British Airways Flight 2276

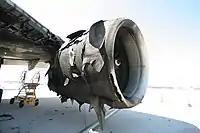
Uncontained failure of the left-side engine

British Airways Flight 2276 was a scheduled international passenger flight from Las Vegas, Nevada, to London Gatwick Airport, England. On 8 September 2015, the Boeing 777-200ER operating the flight suffered an uncontained engine failure and fire in the left (#1) GE90 engine during take-off from Las Vegas-McCarran International Airport, prompting an aborted take-off and the evacuation of all passengers and crew. All 170 people on board survived, but 20 occupants were injured.